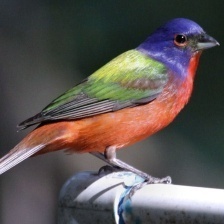
Species: PAINTED BUNTING
Scientific name: PASSERINA CIRIS
ImageNet parent category: indigo_bunting